Falmer Stadium

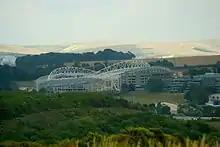
Falmer under construction in July 2010

On 27 November 2008, the Buckingham Group signed the construction contract for the new stadium and began preparation work on the site on 17 December. The stadium is set three storeys down into the ground. 138,000 cubic metres of chalk was excavated during its construction, which was put on the field on the south side of Village Way. This has been estimated to prevent 22,000 lorry trips taking the chalk to off-site landfill.